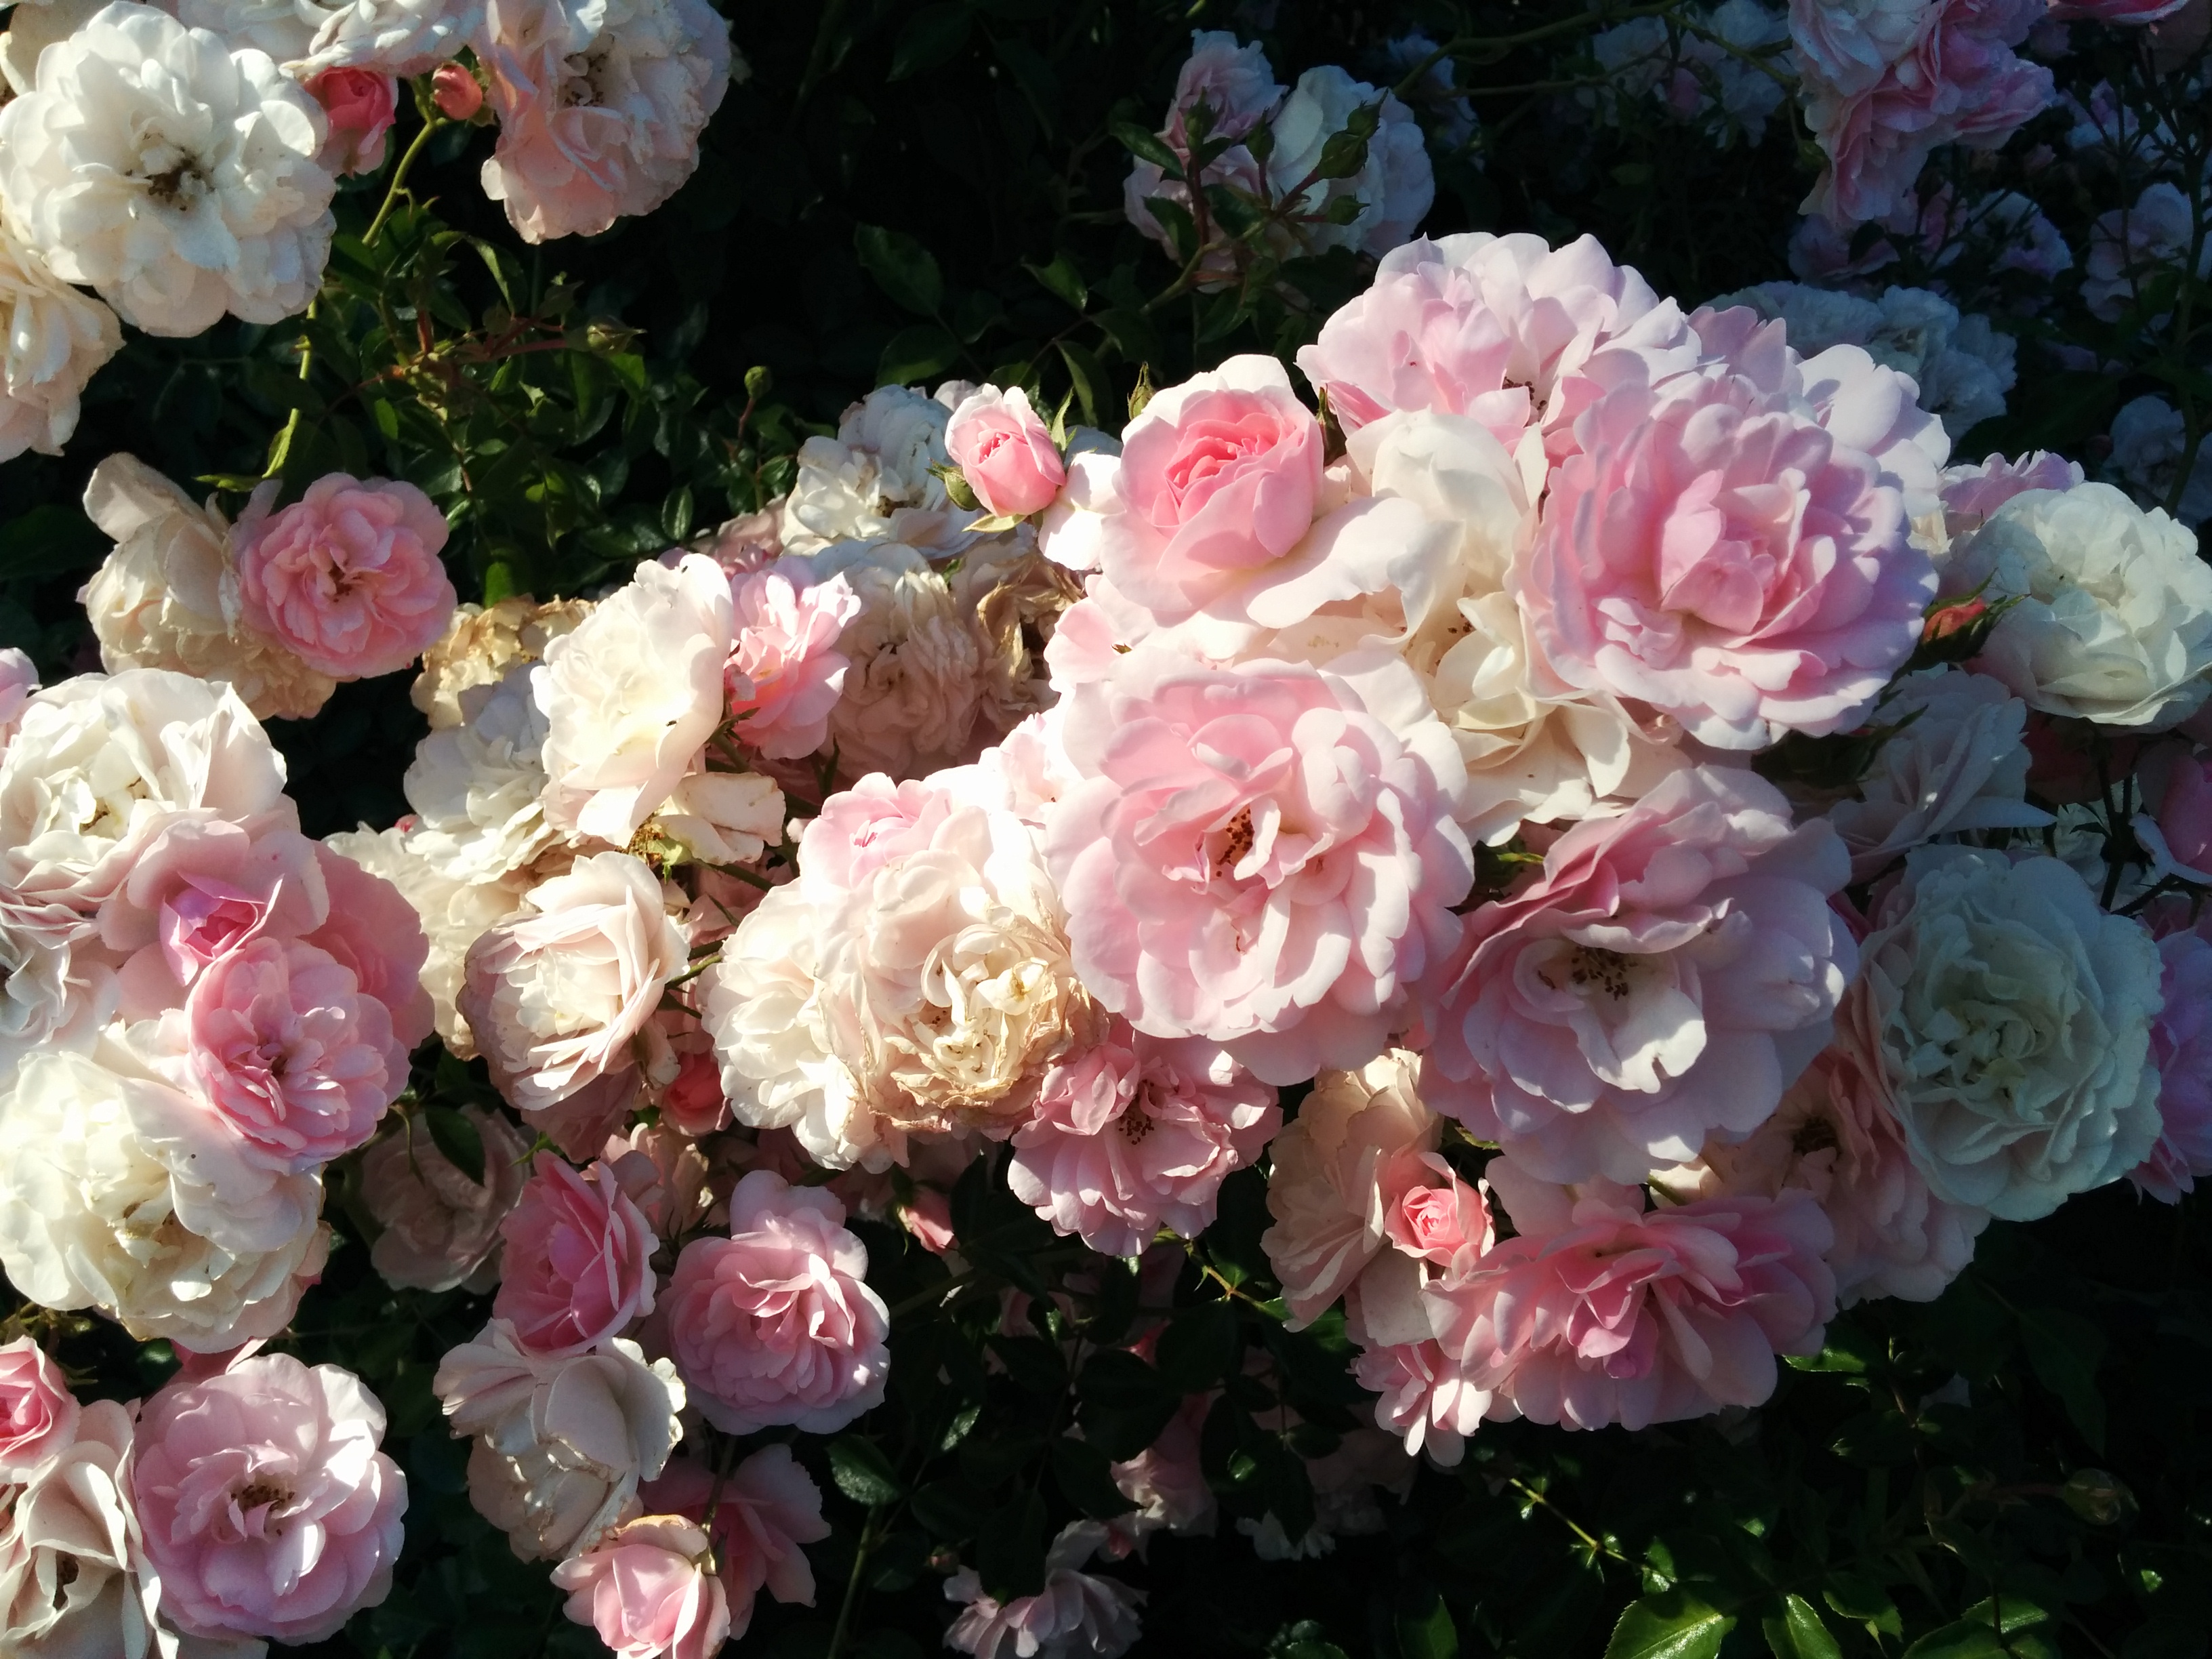
blossom, plant, flower, petal, rose, spring, pink, flora, shrub, floristry, peony, floribunda, flowering plant, garden roses, rose family, herbaceous plant, china rose, annual plant, rosa centifolia, rose order, pink family, rosa gallica, rosa wichuraiana